Adoniram Judson

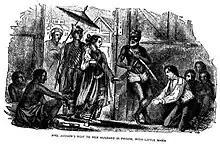
Ann visits Adoniram in prison

Two opposite hungers triggered the First Anglo-Burmese War of 1824: Burma's desire for more territory, and Britain's desire for more trade. Burma threatened Assam and Bengal; Britain responded by attacking and absorbing two Burmese provinces into her India holdings to broaden her trade routes to East Asia. The war was a rough interruption of the Baptists' missionary work. English-speaking Americans were too easily confused with the enemy and suspected of spying.